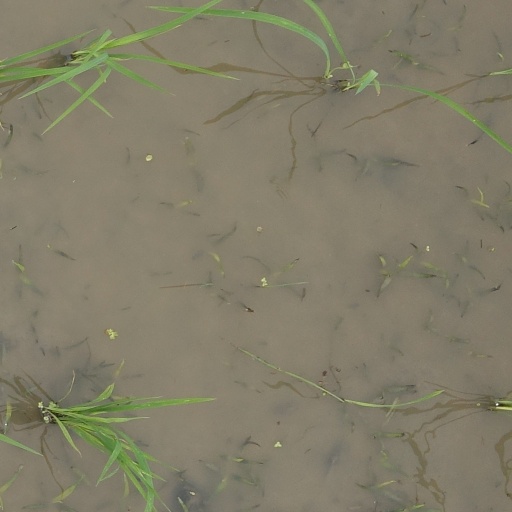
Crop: rice